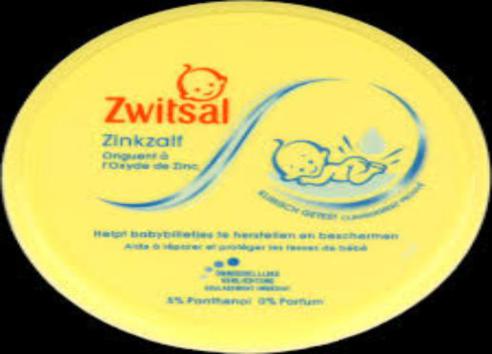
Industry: Necessities